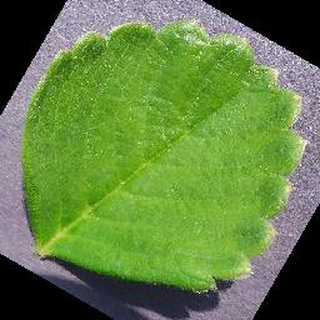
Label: healthy_strawberry